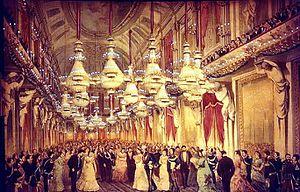
Le palais royal de Milan est un palais du centre de Milan, situé face au Duomo. Palais milanais des Habsbourg avant d'être celui d'Eugène de Beauharnais puis de servir de siège à la vice-royauté de Lombardie-Vénétie et enfin de résidence royale à la maison de Savoie, le palais accueille aujourd'hui un centre d'exposition.
15 février : Savorgnan de Brazza obtient un ordre de mission pour explorer les bassins de l’Ogooué et de l’Alima, au Congo.